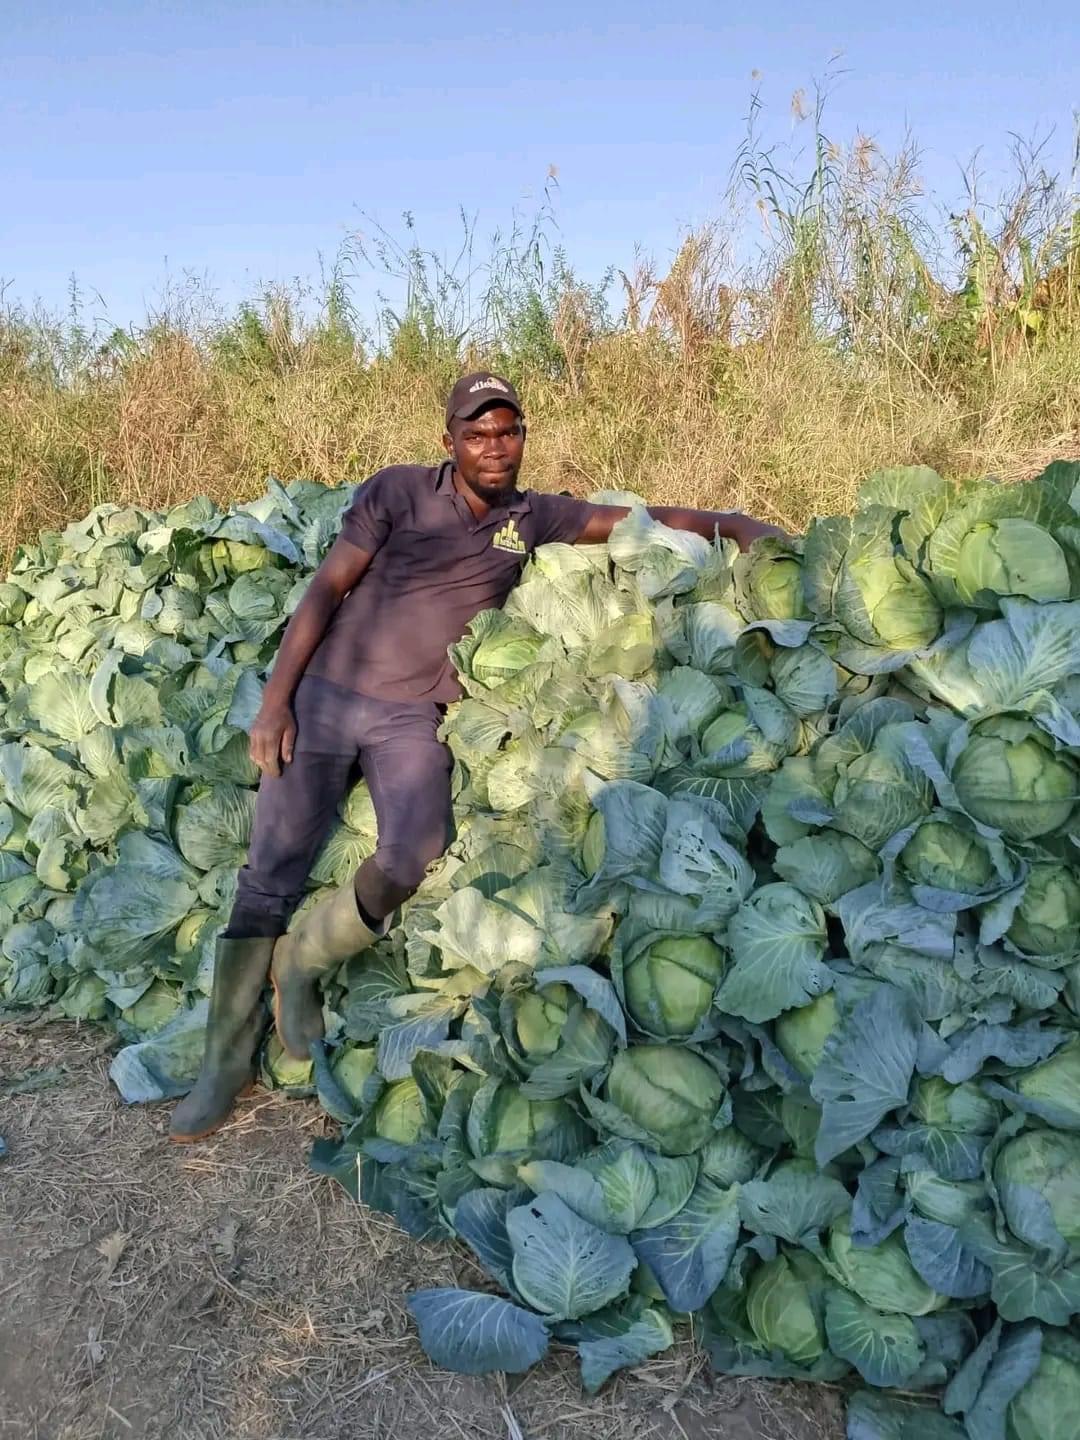
Mwanaume mkulima wa zao la biashara aina ya kabichi, baada ya kuzivuna na kuzibeba kuzileta kando ya barabara, ameziegemea akifurahia kupata mavuno mengi na ya kutosha.